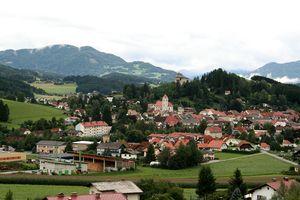
Neumarkt in Steiermark est une ancienne commune autrichienne du district de Murau en Styrie. Depuis le premier janvier 2015 et l'adjonction de plusieurs ex-municipalités, elle s'appelle Neumarkt in der Steiermark, et comptait 4 907 habitants au 1ᵉʳ janvier 2019.